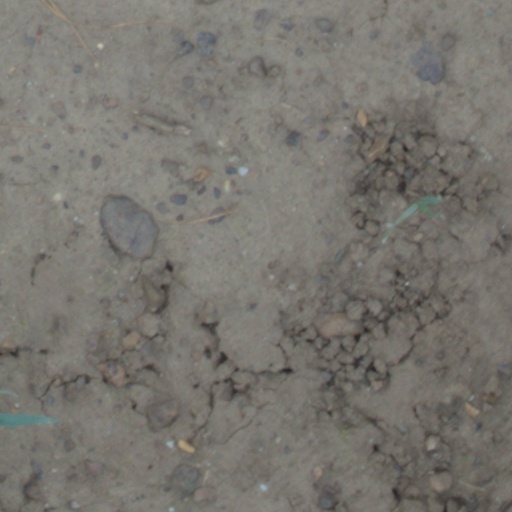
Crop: wheat